Piestewa Peak

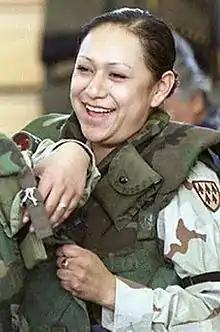
Lori Piestewa, namesake of the mountain

Since at least 1910, the name Squaw Peak had been used in reference to the mountain. Other historic names included Squaw Tit Mountain, Phoenix Mountain and Vainom Do'ag, the Pima name for the mountain. As the term "squaw" is considered derogatory by many, numerous efforts to change the name of the mountain were made through the years. State Representative Jack Jackson, himself a Navajo, submitted a bill to change the name annually beginning in 1992, which generated repeated and often raw debates in Arizona.